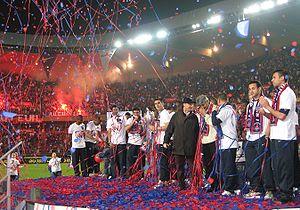
Le Paris Saint-Germain Football Club, couramment abrégé en Paris Saint-Germain FC, Paris Saint-Germain, Paris SG, ou PSG, est un club de football français, basé à Saint-Germain-en-Laye et à Paris. C'est la section football du Paris Saint-Germain omnisports. Club le plus titré de France, il est présent en première division du Championnat de France en 1971/1972 et depuis 1974. Il s'entraîne au Camp des Loges à Saint-Germain-en-Laye et joue au Parc des Princes à Paris.